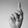
ASL letter: K